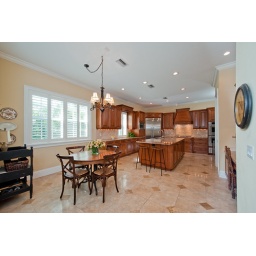
SB600 bounced against right wall in rear of kitchenSB900 through umbrella CRSB80 on floor behind island